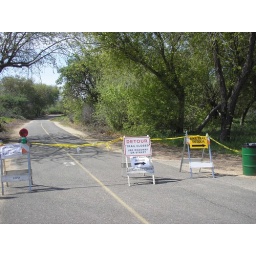
Yes, again another detour. This time the train trestle over the bike trail burned and they were rebuilding.